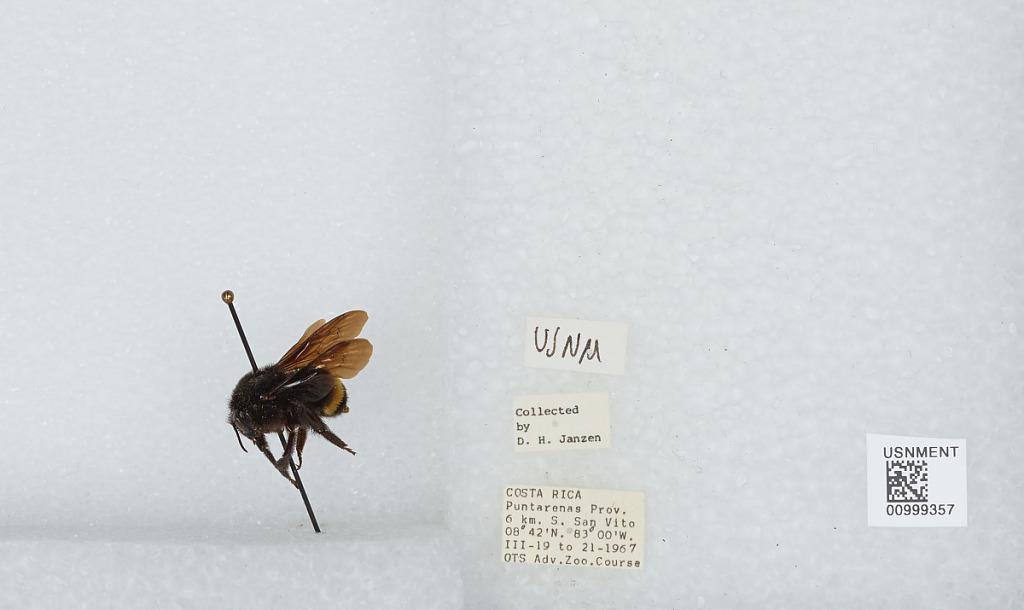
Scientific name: Bombus (Pyrobombus) mixtus Cresson
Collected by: D. Janzen
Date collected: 1967-3-19
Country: Costa Rica
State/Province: Puntarenas
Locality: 6 km South San Vito
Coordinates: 8.7, -83